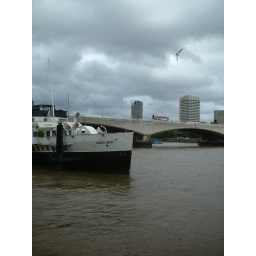
Clue 10: Where Terry and Julie cross over the river